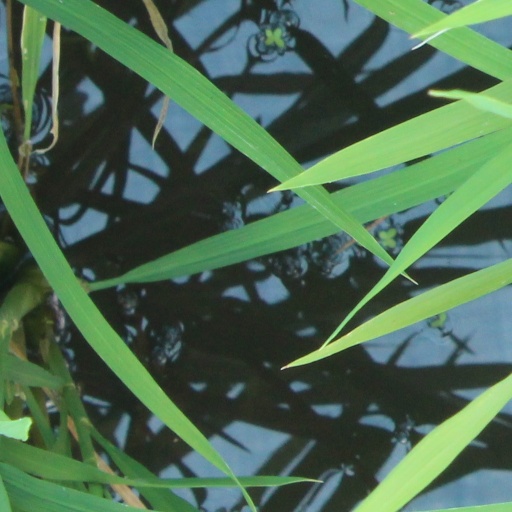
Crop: rice